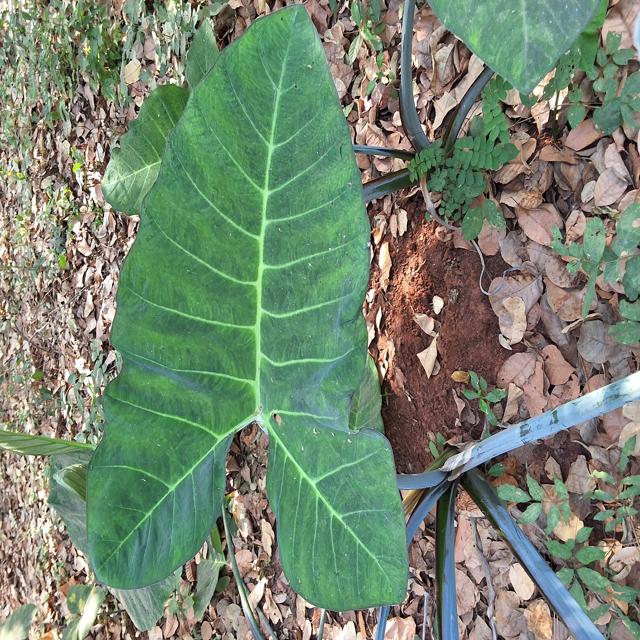
Label: Healthy